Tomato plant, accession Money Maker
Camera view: vertical (180 deg); turntable rotation: 330 degrees
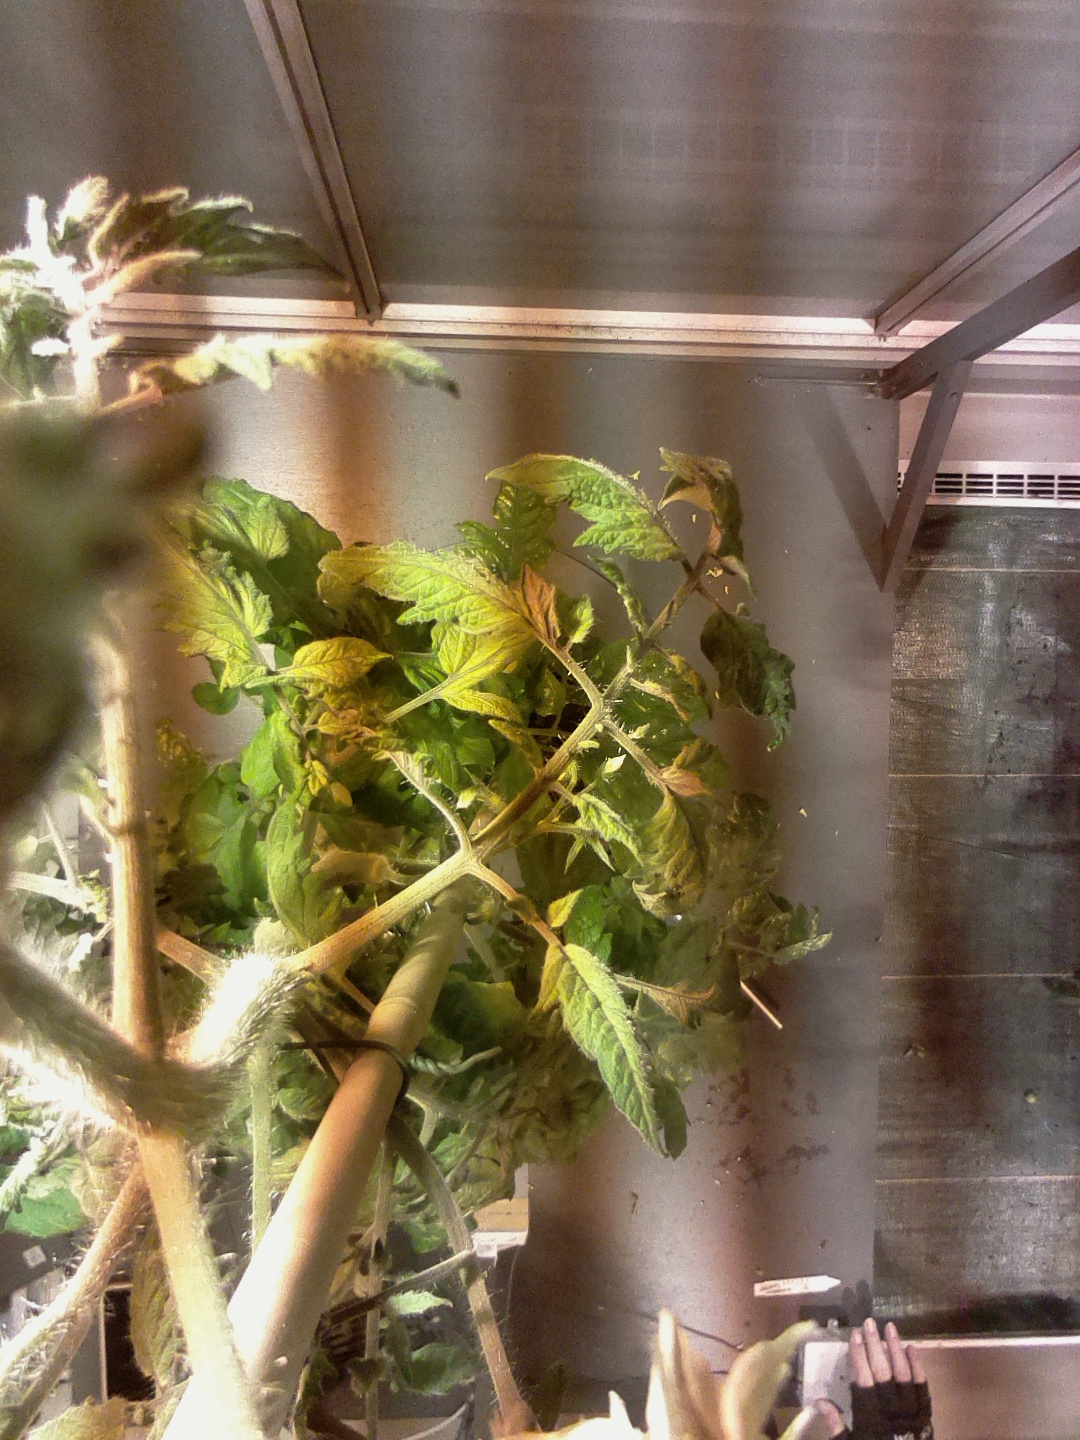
BBCH growth stage 72: 20%-30% of final fruit size